DC Streetcar

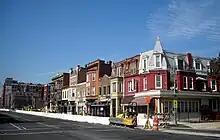
Construction of the H Street NE/Benning Road Line in October 2009

In 2003, then-Mayor Anthony A. Williams unveiled a draft Strategic Development Plan which proposed redeveloping and revitalizing six blighted areas of the city, including H Street NE and Benning Road. Among the proposals to revitalize H Street was the construction of a streetcar line to downtown D.C. in five to 10 years. On January 20, 2006, the District of Columbia Department of Transportation announced that it would build a $13 million streetcar line on H Street NE, from Union Station to Benning Road and the Minnesota Avenue Metro station as part of its Great Streets initiative, on much of the same route established by the Columbia Railway Company in 1870. By 2008, the extension to the Minnesota Avenue Metro station had been dropped. Streetcar tracks were installed on H Street as part of the H Street/Benning Road Great Streets project that was started in December 2007 and ended on June 30, 2011.